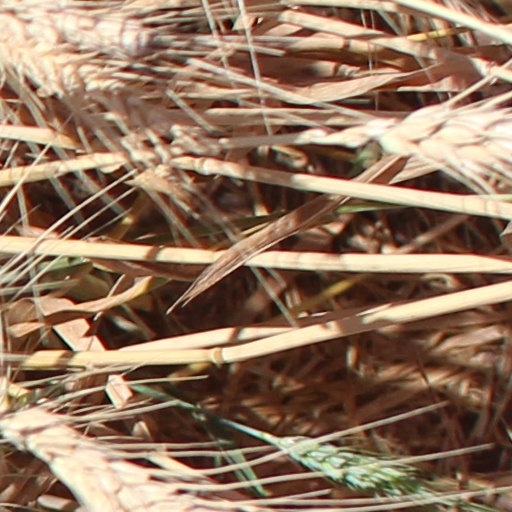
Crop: wheat